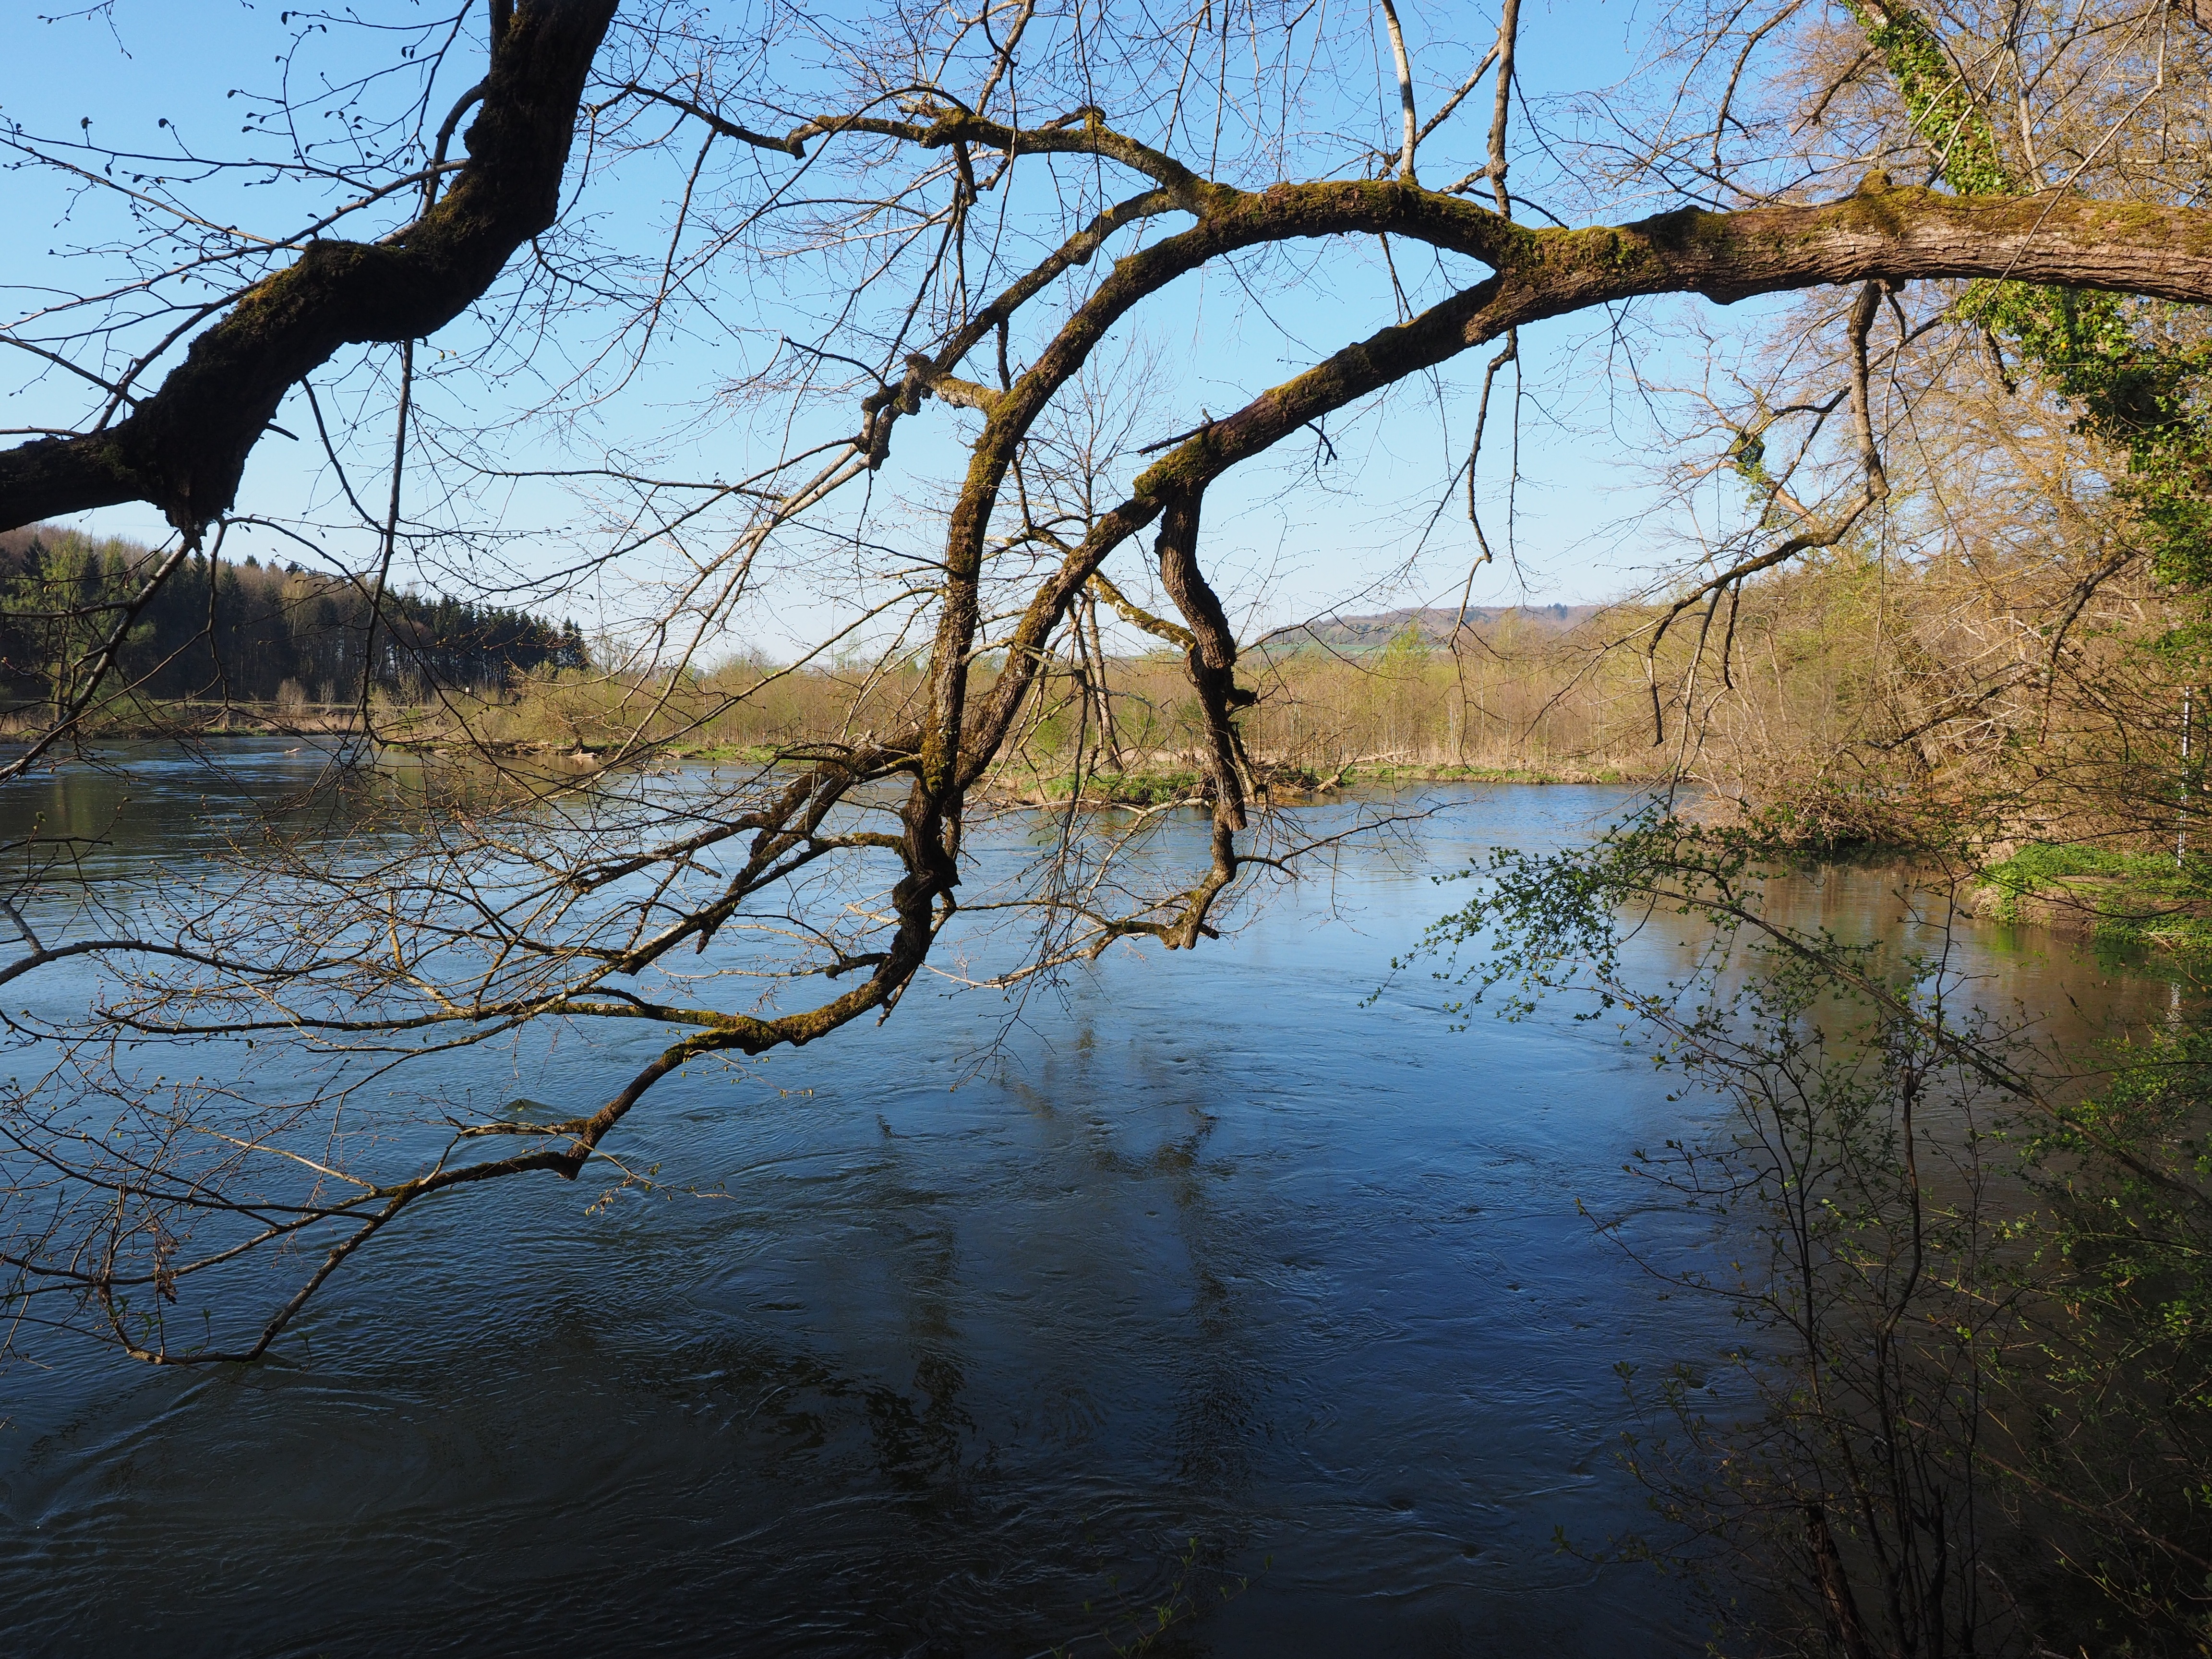
landscape, tree, water, nature, forest, wilderness, branch, plant, sunlight, leaf, lake, river, pond, idyllic, stream, reflection, autumn, body of water, danube, wetland, habitat, historically, gewaesse, natural environment, woody plant